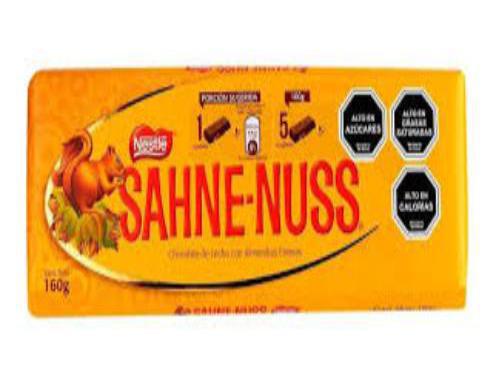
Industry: Food